You Young

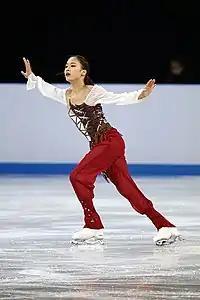
You at the 2018 World Junior Championships

You debuted on the Junior Grand Prix (JGP) series in September 2018, placing fourth at JGP Croatia in Zagreb. In October, she placed fifth at JGP Italy in Egna.